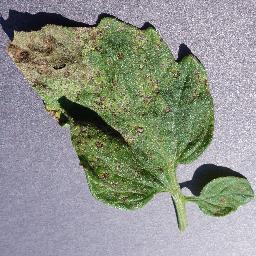
Label: Tomato___Septoria_leaf_spot